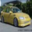
Label: automobile